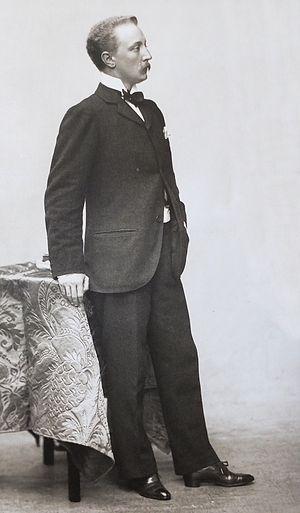
Marie Ernest Paul Boniface, comte de Castellane-Novejean, puis marquis de Castellane, dit Boni de Castellane, est un dandy et homme politique français, né le 14 février 1867 dans le 7ᵉ arrondissement de Paris et mort le 20 octobre 1932 à son domicile 7ᵉ arrondissement à Paris.